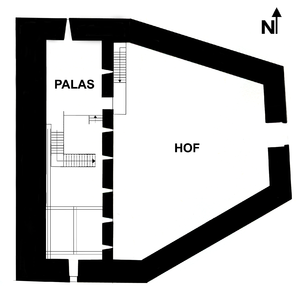
Le Wäscherburg est un château fort se trouvant sur le territoire de la commune de Wäschenbeuren, au lieu-dit de Wäscherhof, dans l'arrondissement de Göppingen. Sa construction se situe entre 1220 et 1250. Le château se dresse à 436 m et domine la vallée de Beutental, offrant une vue directe sur la colline de Hohenstaufen.